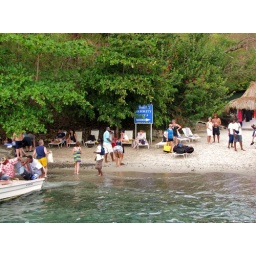
This beach is pretty amazing in water clarity and sea creatures